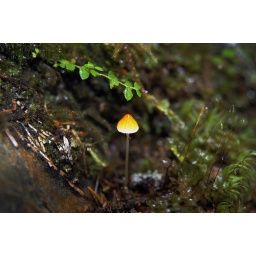
Taken while crawling around in the rain on the forest floor in southeastern Alaska